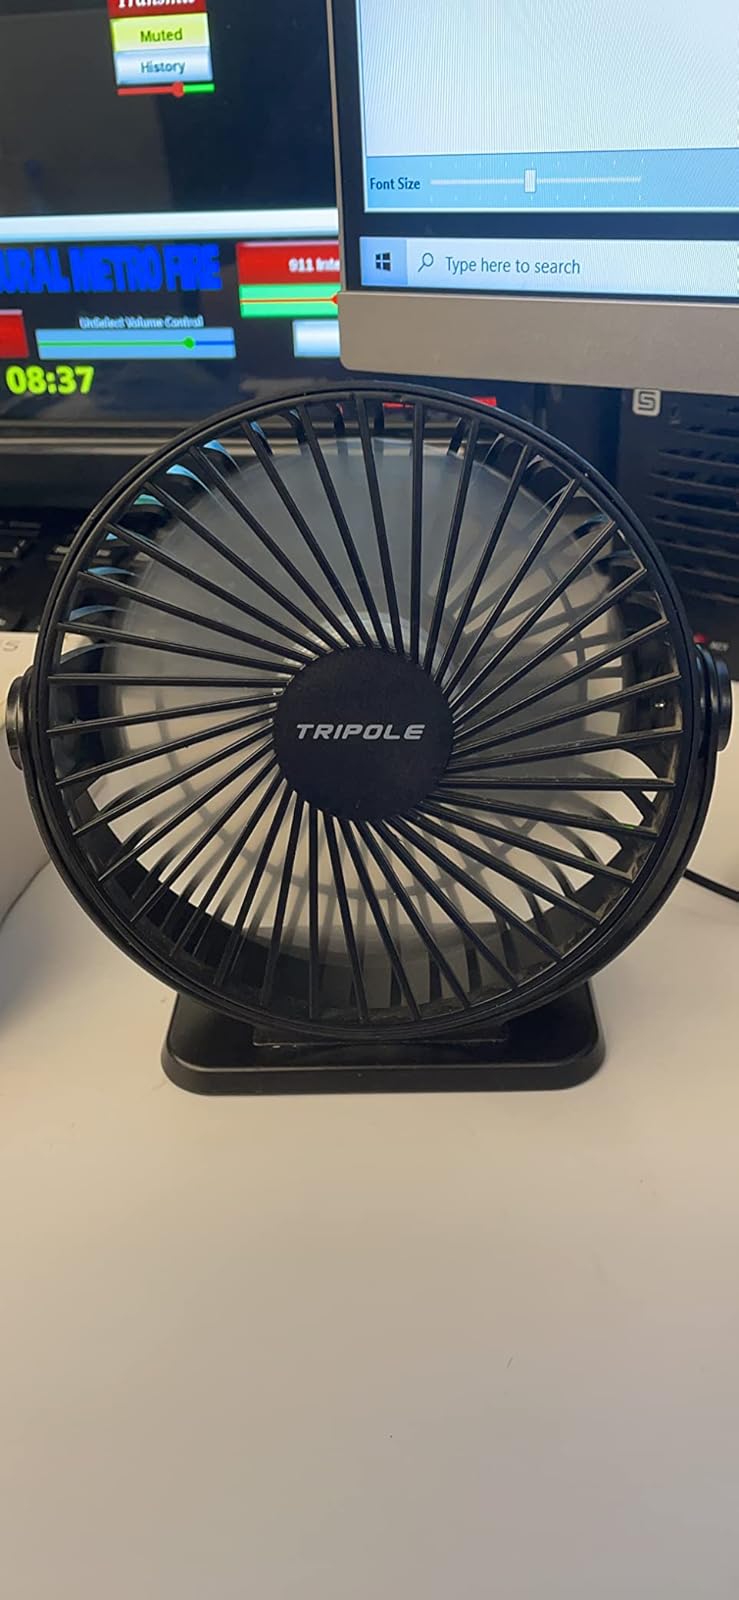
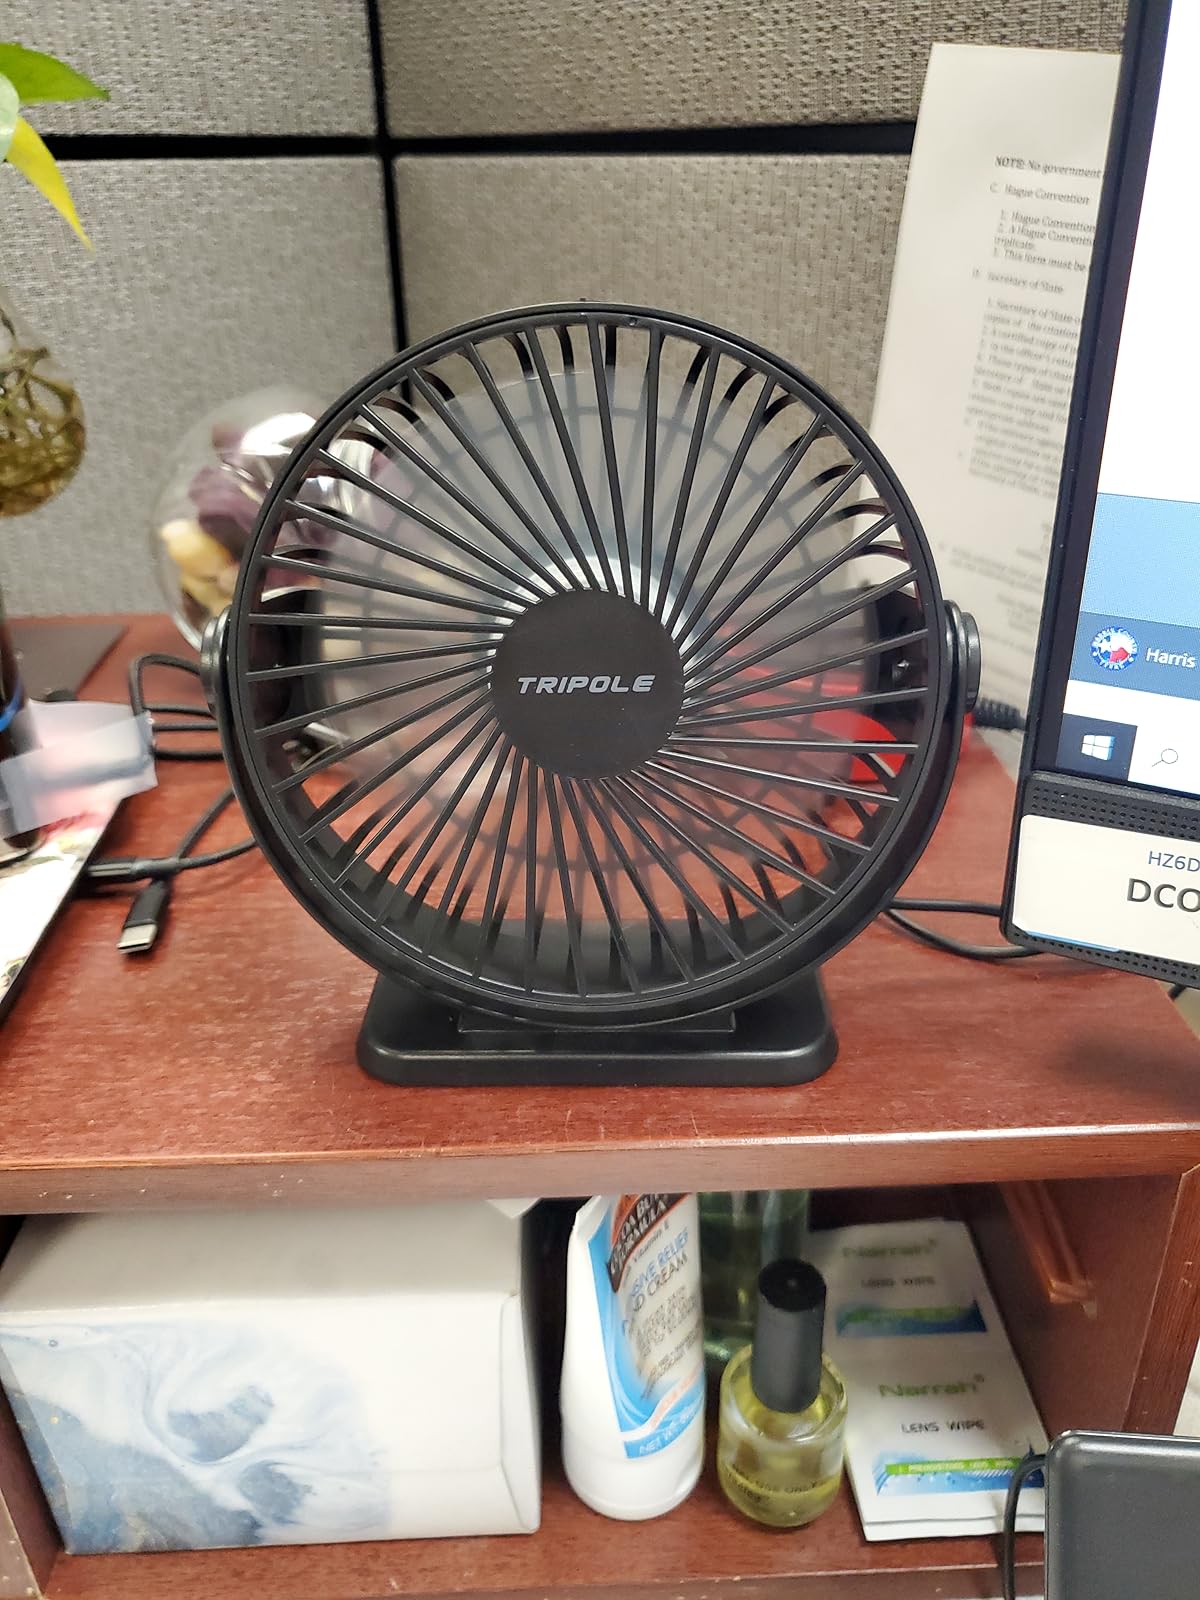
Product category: fan
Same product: yes